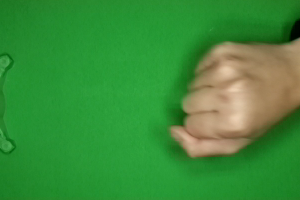
Label: rock